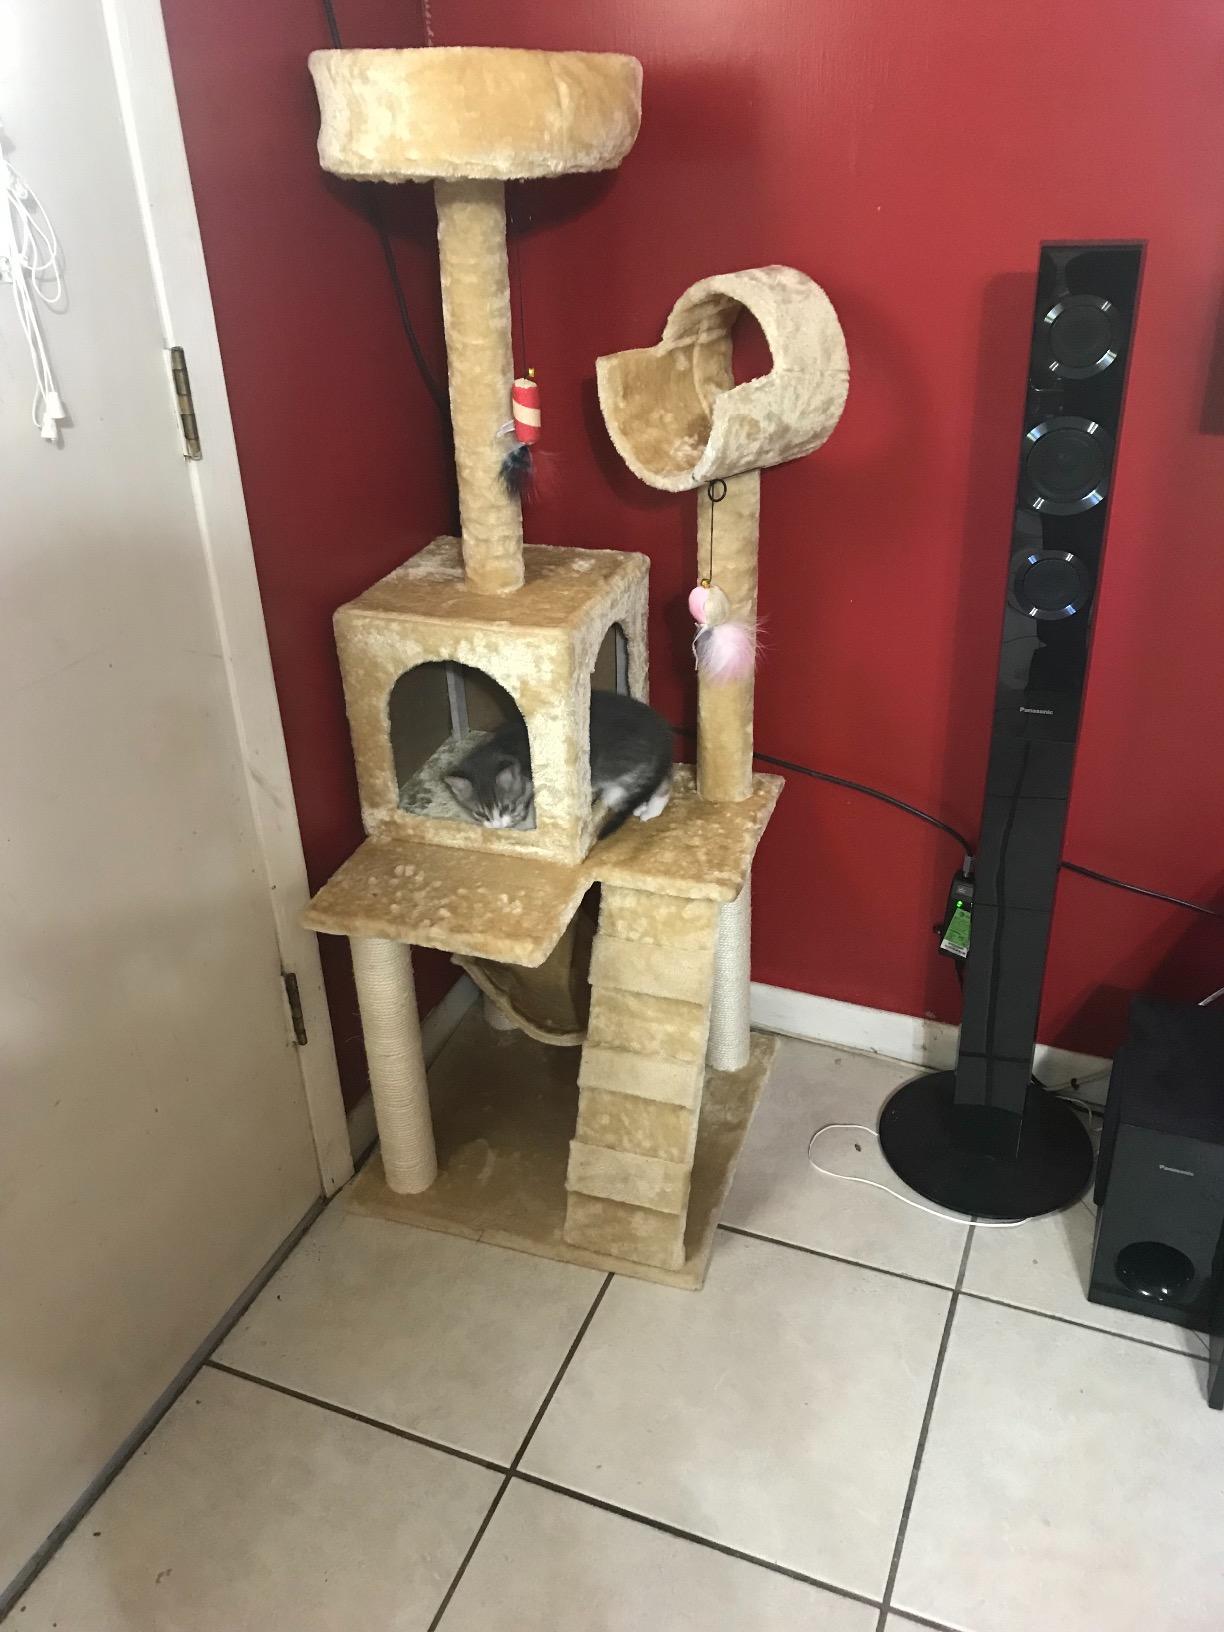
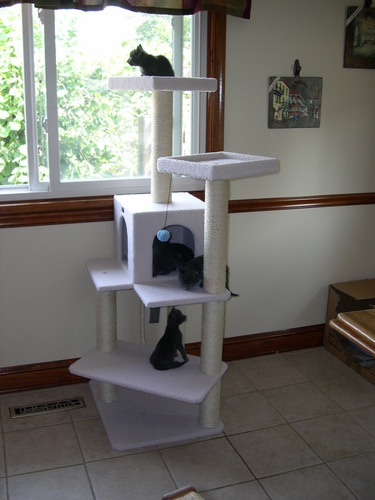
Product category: items_cat tree
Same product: no